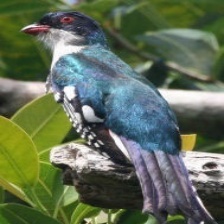
Species: CUBAN TROGON
Scientific name: PRIOTELUS TEMNURUS